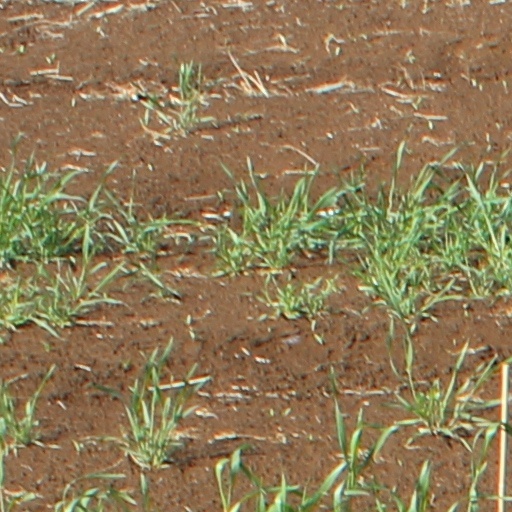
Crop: wheat